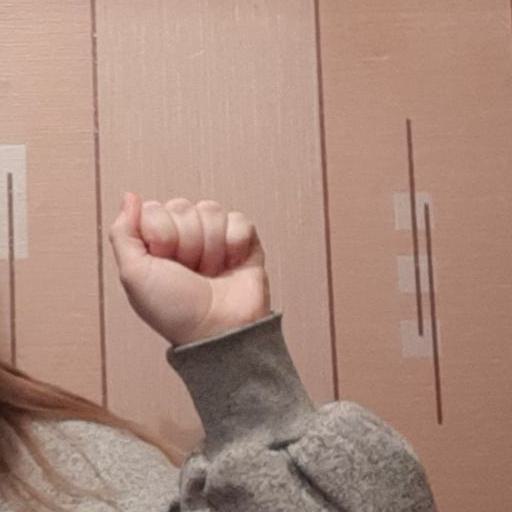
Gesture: fist